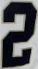
Number: 2